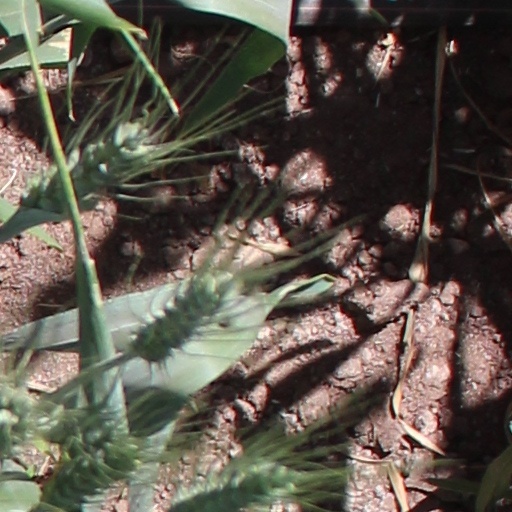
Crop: wheat